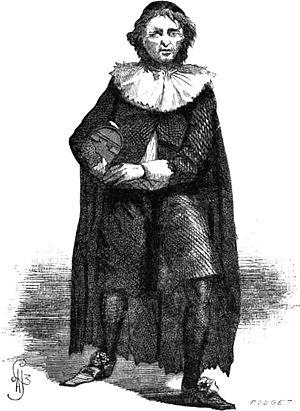
Harpagon de l'Avare de Molière.
L'Avare est une comédie de Molière en cinq actes et en prose, adaptée de La Marmite de Plaute et représentée pour la première fois sur la scène du Palais-Royal le 9 septembre 1668. Il s'agit d'une comédie de caractère dont le personnage principal, Harpagon, est caractérisé par son avarice caricaturale. Harpagon tente de marier sa fille de force, tout en protégeant obstinément une cassette pleine d'or. Les cinq actes comportent respectivement cinq, cinq, neuf, sept, et six scènes.